Cerro Negro

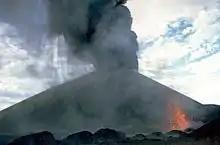
Eruption of Cerro Negro in 1968

The volcanic activity from October 23 until December 10, 1968 marked the formation of the Cristo Rey crater, when the summit and south flank of Cerro Negro erupted with a sub-plinian VEI of 3. The new vent formed a lava flow 750m long and 600m wide and a thickness of 3m. Thirteen villages located near the erupting volcano were evacuated on the 27th because of the excessive ash falls. Additional larger-scale evacuations Nicaragua's 2nd largest city, León, recorded ash falls of over 1 cm thick. Lava flows advanced at a rate of 23 m/day, and it caused additional land damage as the lava poured from three of Cerro Negro's craters, fountaining to heights of 30m into the air. The eruptive ash columns reached heights of 2.3 to 4.8 km. In addition, incandescent gases from the vents raised to heights of 120 meters, and these could be seen over 50 km away from the volcano. When the volcanic activity ceased, the lava volume totaled 6.9 x 10 m and the tephra volume totaled 2.7 x10 m.